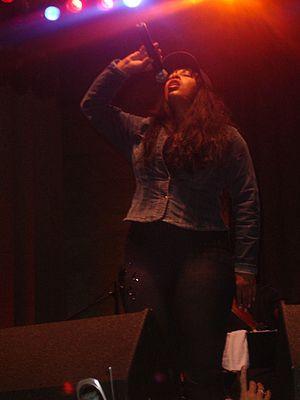
LaDonna Andrea Gaines, connue sous son nom de scène Donna Summer, née le 31 décembre 1948 à Boston et morte le 17 mai 2012 à Key West, est une chanteuse de disco et pop rock américaine. Surnommée « La Reine du Disco », elle est une vedette du genre durant les années 1970 et 1980.